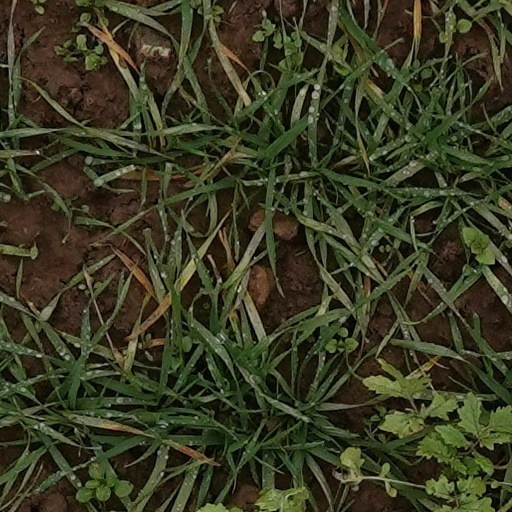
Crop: wheat